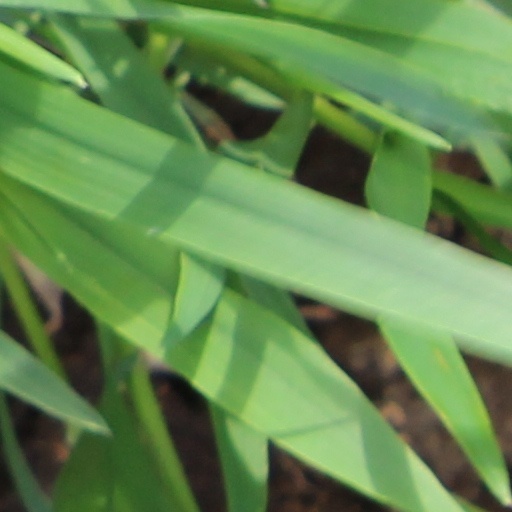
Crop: wheat